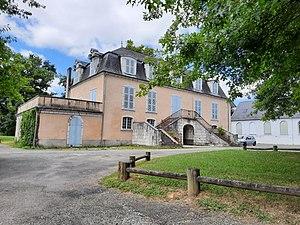
La liste des institutions russes blanches en France contient les noms des principales institutions créées, après la Révolution russe, pour venir en aide aux Russes blancs réfugiés en France. Fondées par des membres de l'ancienne aristocratie russe ou de la classe politique de l'ex Empire, la plupart de ces institutions ont disparu dès les années 1930, mais certaines subsistent encore.